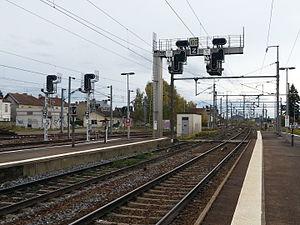
Signaux de sortie de la gare de Moulins-sur-Allier.
La gare de Moulins-sur-Allier est une gare ferroviaire française située sur le territoire de la commune de Moulins, dans le département de l'Allier en région Auvergne-Rhône-Alpes.